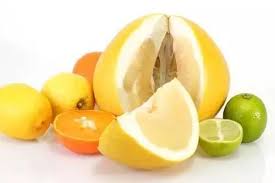
Waste category: biological